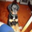
Label: dog